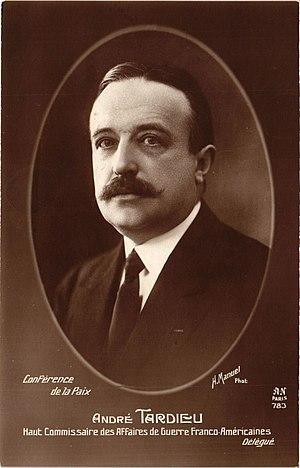
André Tardieu photographié par Henri Manuel.
André Tardieu, né le 22 septembre 1876 à Paris et mort le 15 septembre 1945 à Menton, est un homme d'État français.